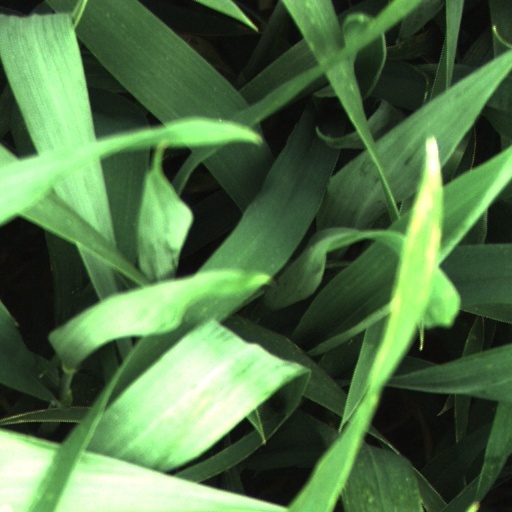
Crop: wheat